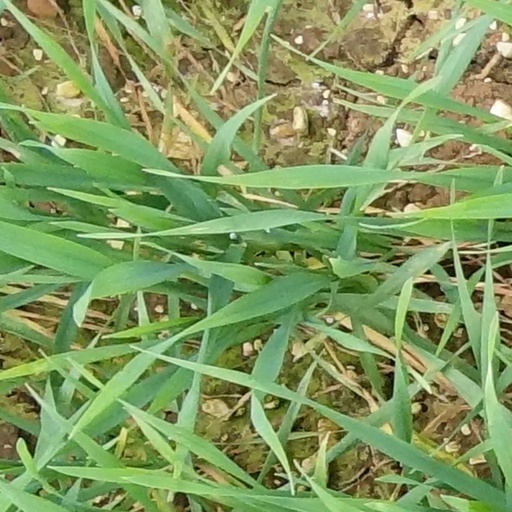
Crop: wheat